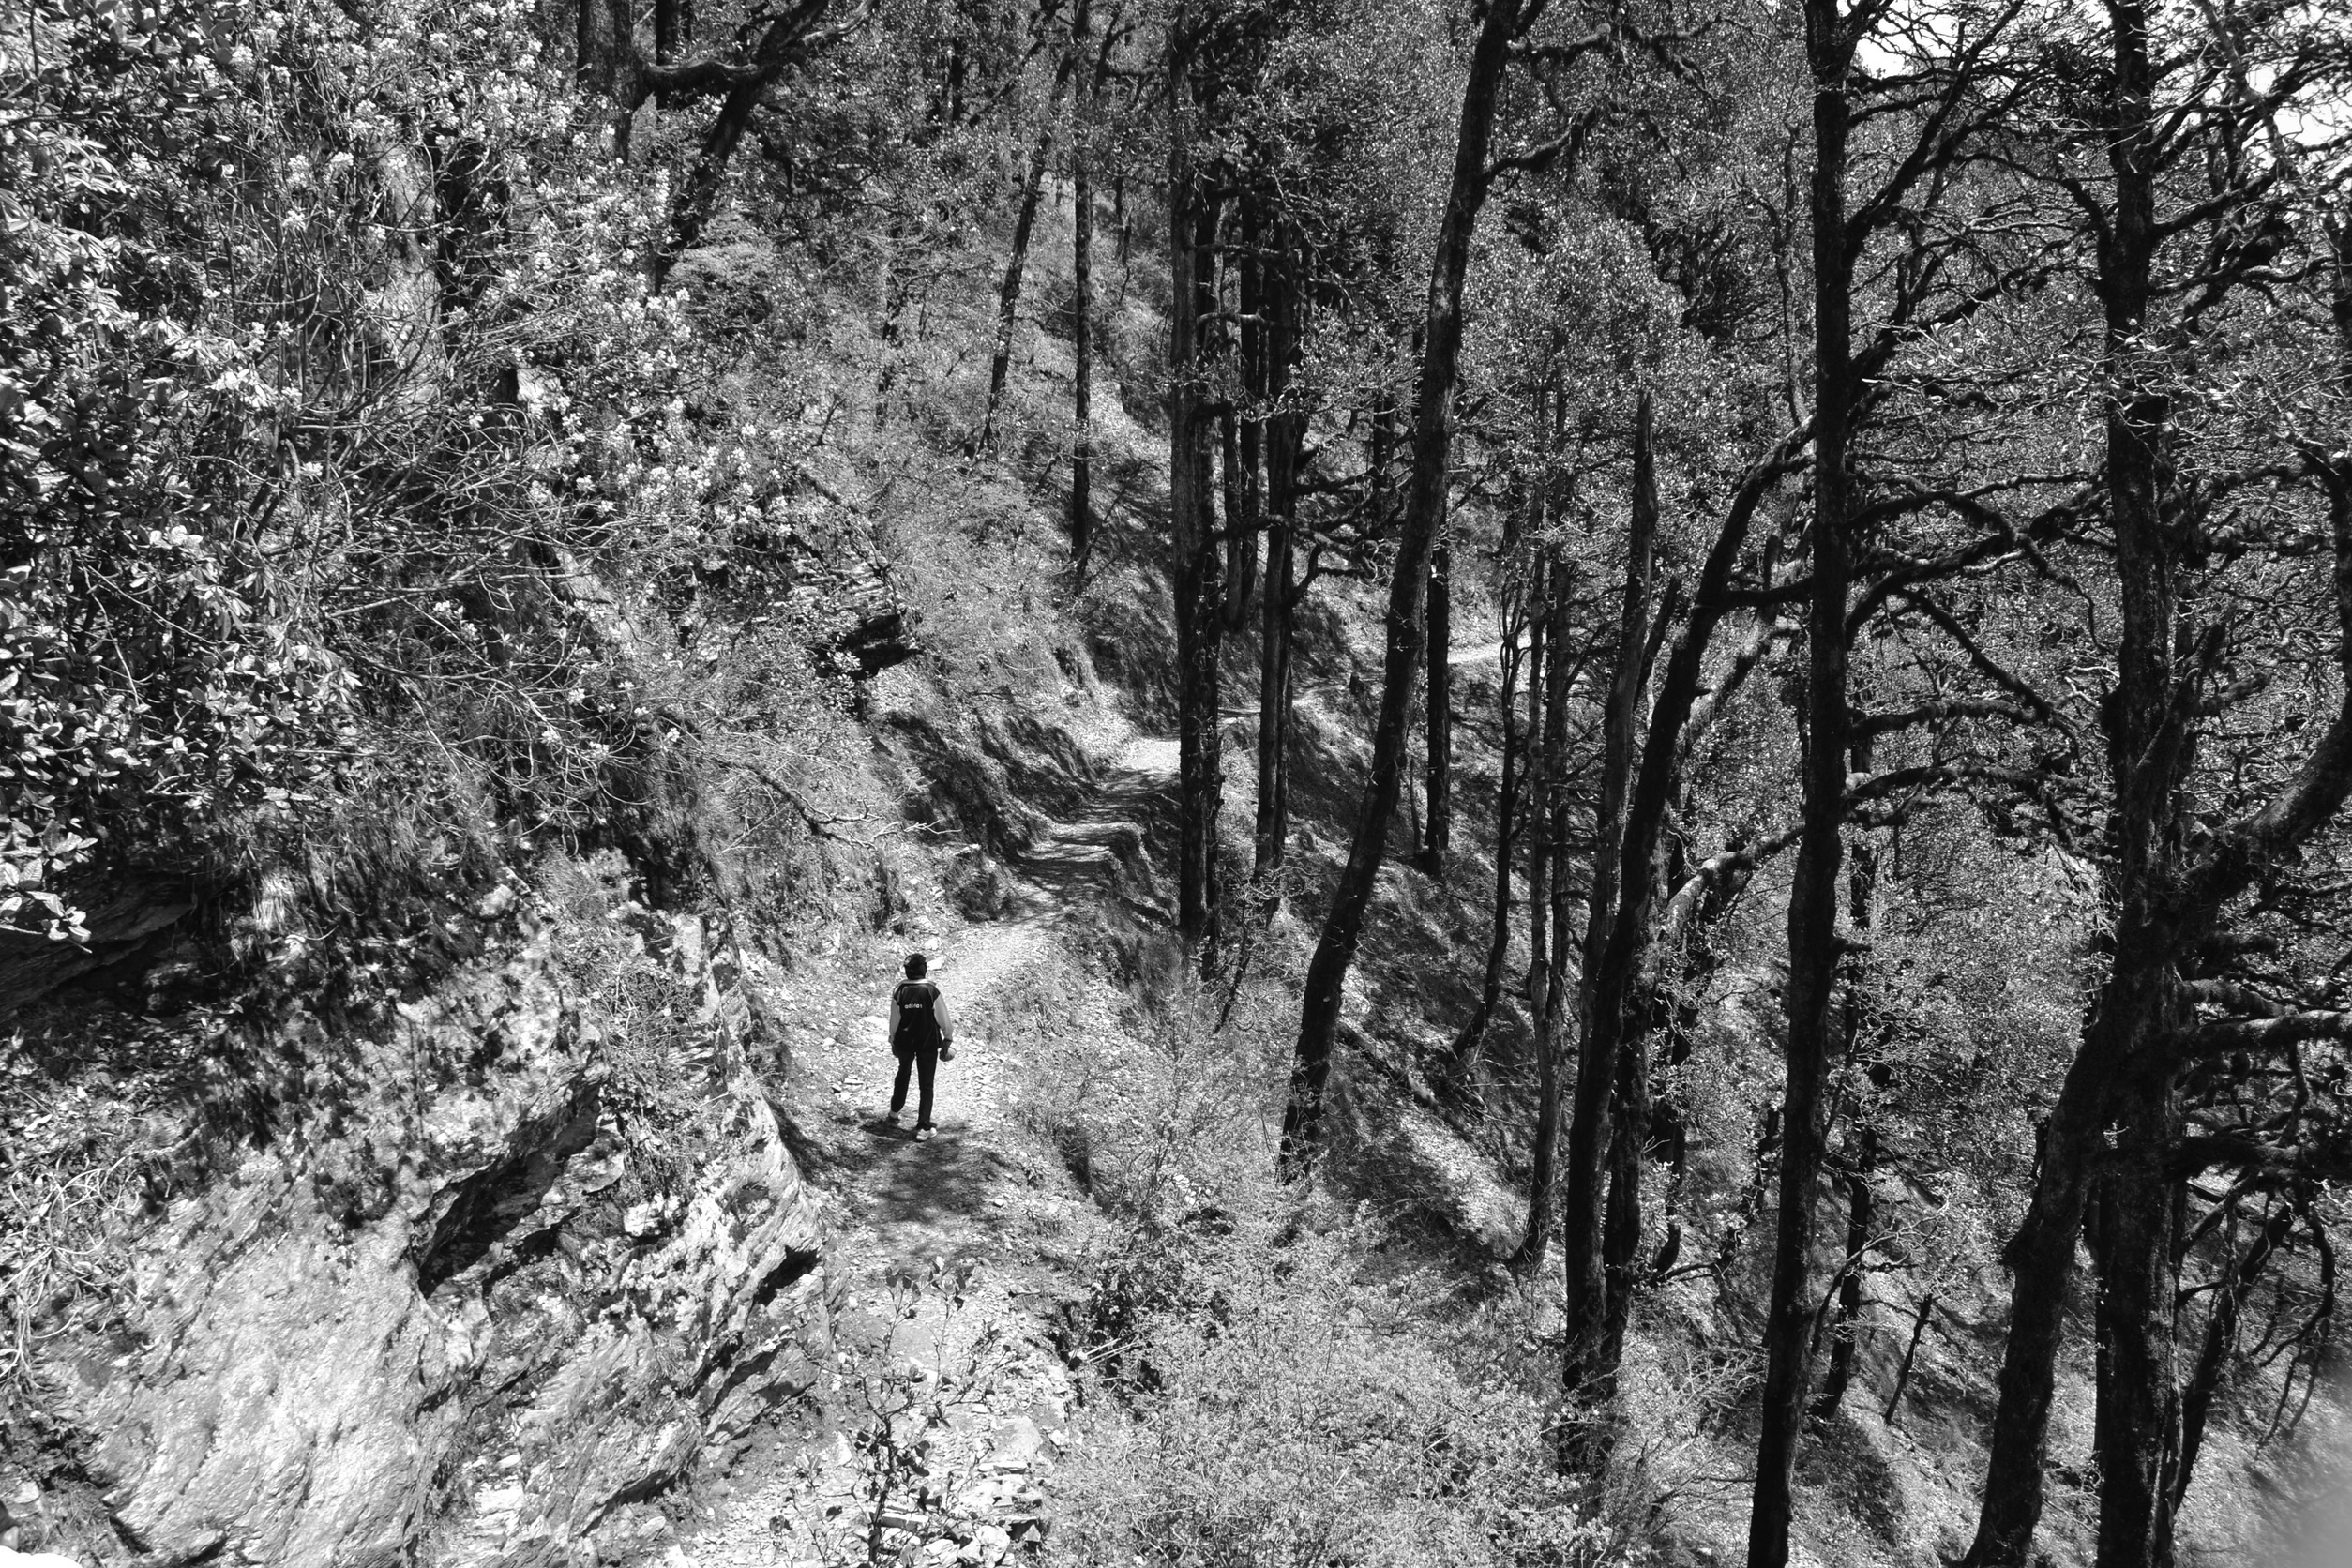
tree, nature, forest, wilderness, branch, snow, winter, black and white, plant, hiking, trail, monochrome, season, trees, woodland, habitat, monochrome photography, natural environment, atmospheric phenomenon, woody plant